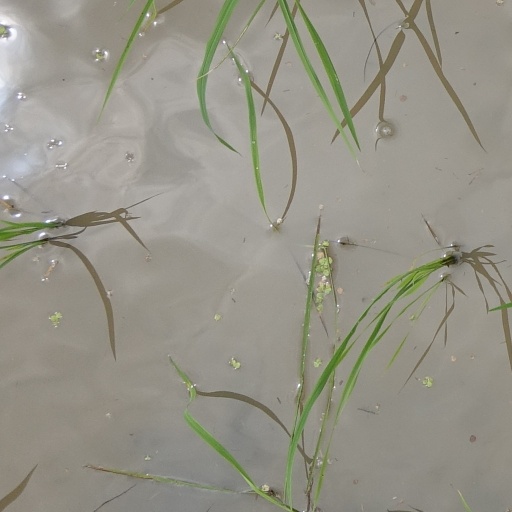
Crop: rice